Welkom

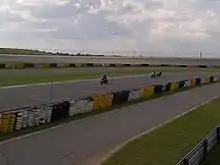
Motorcycle racing at Phakisa Freeway

Welkom is situated on two vegetation units, the Western Free State Clay Grassland and Vaal-Vet Sandy Grassland, these are differentiated by soil types, rainfall and frost. The dominant grass species are "Hyparrhenia hirta", "Themeda triandra", "Sporobolus pyramidalis", "Eragrostis" sp, "Aristida" sp, and other grasses and herbs. Trees and shrubs are infrequent due to heavy frost in the winter months.